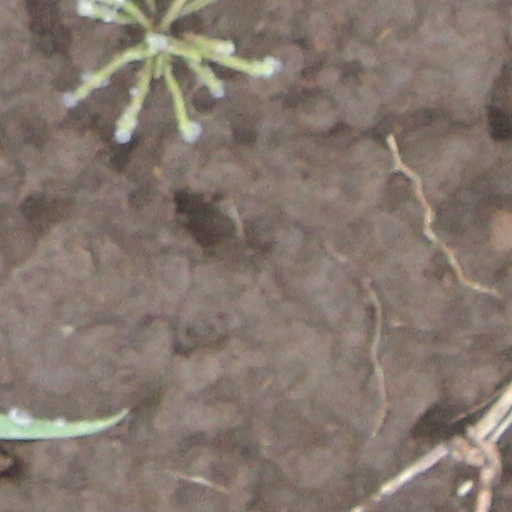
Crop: wheat